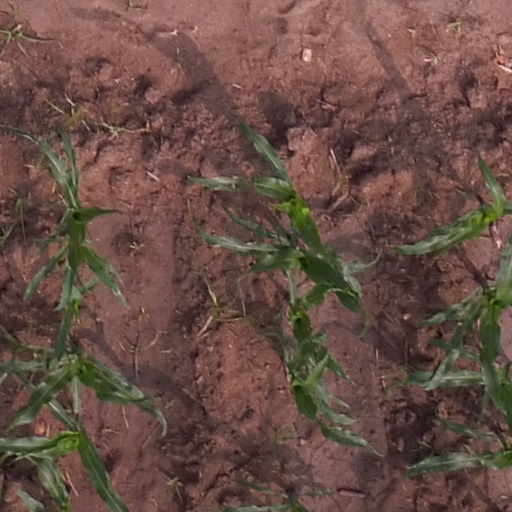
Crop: maize; corn